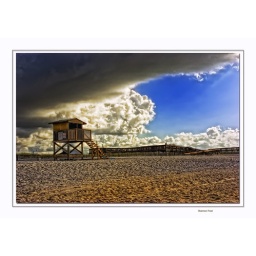
While walking the beach I was fortunate to have these clouds rolling in over the Lifeguard station.